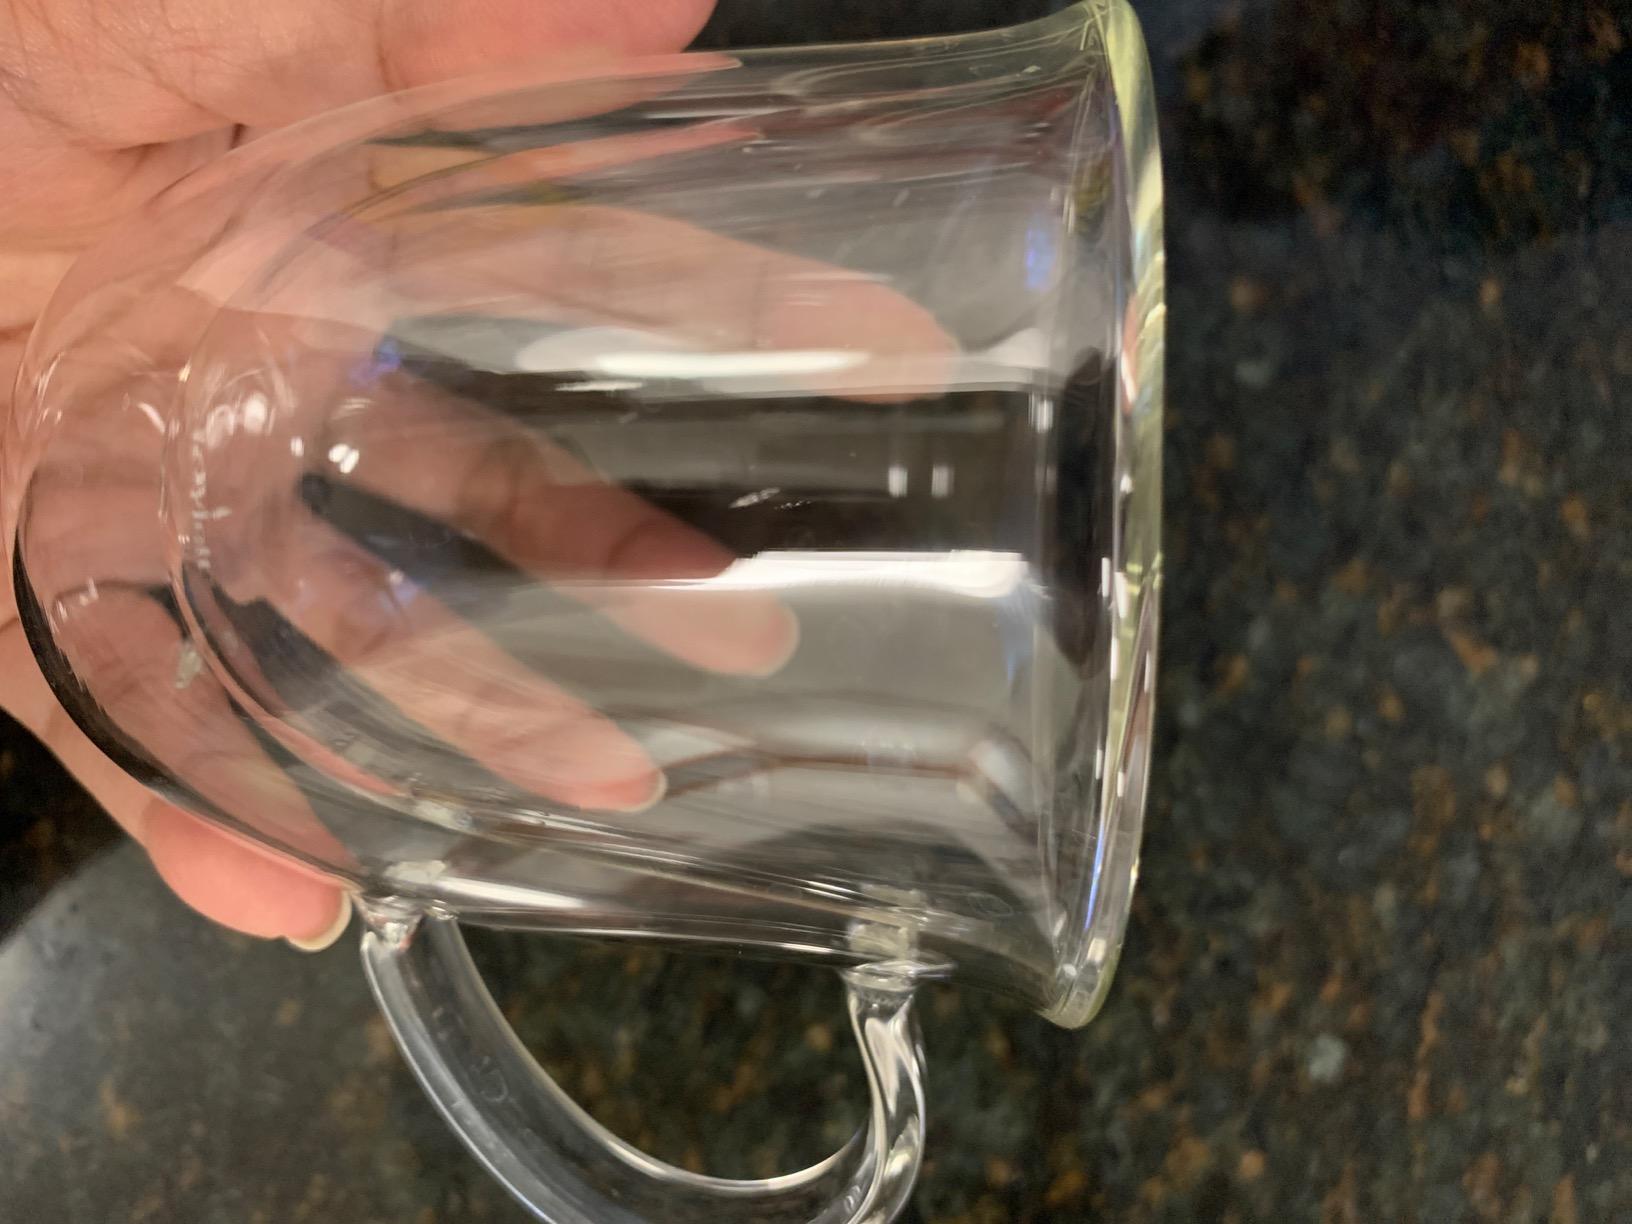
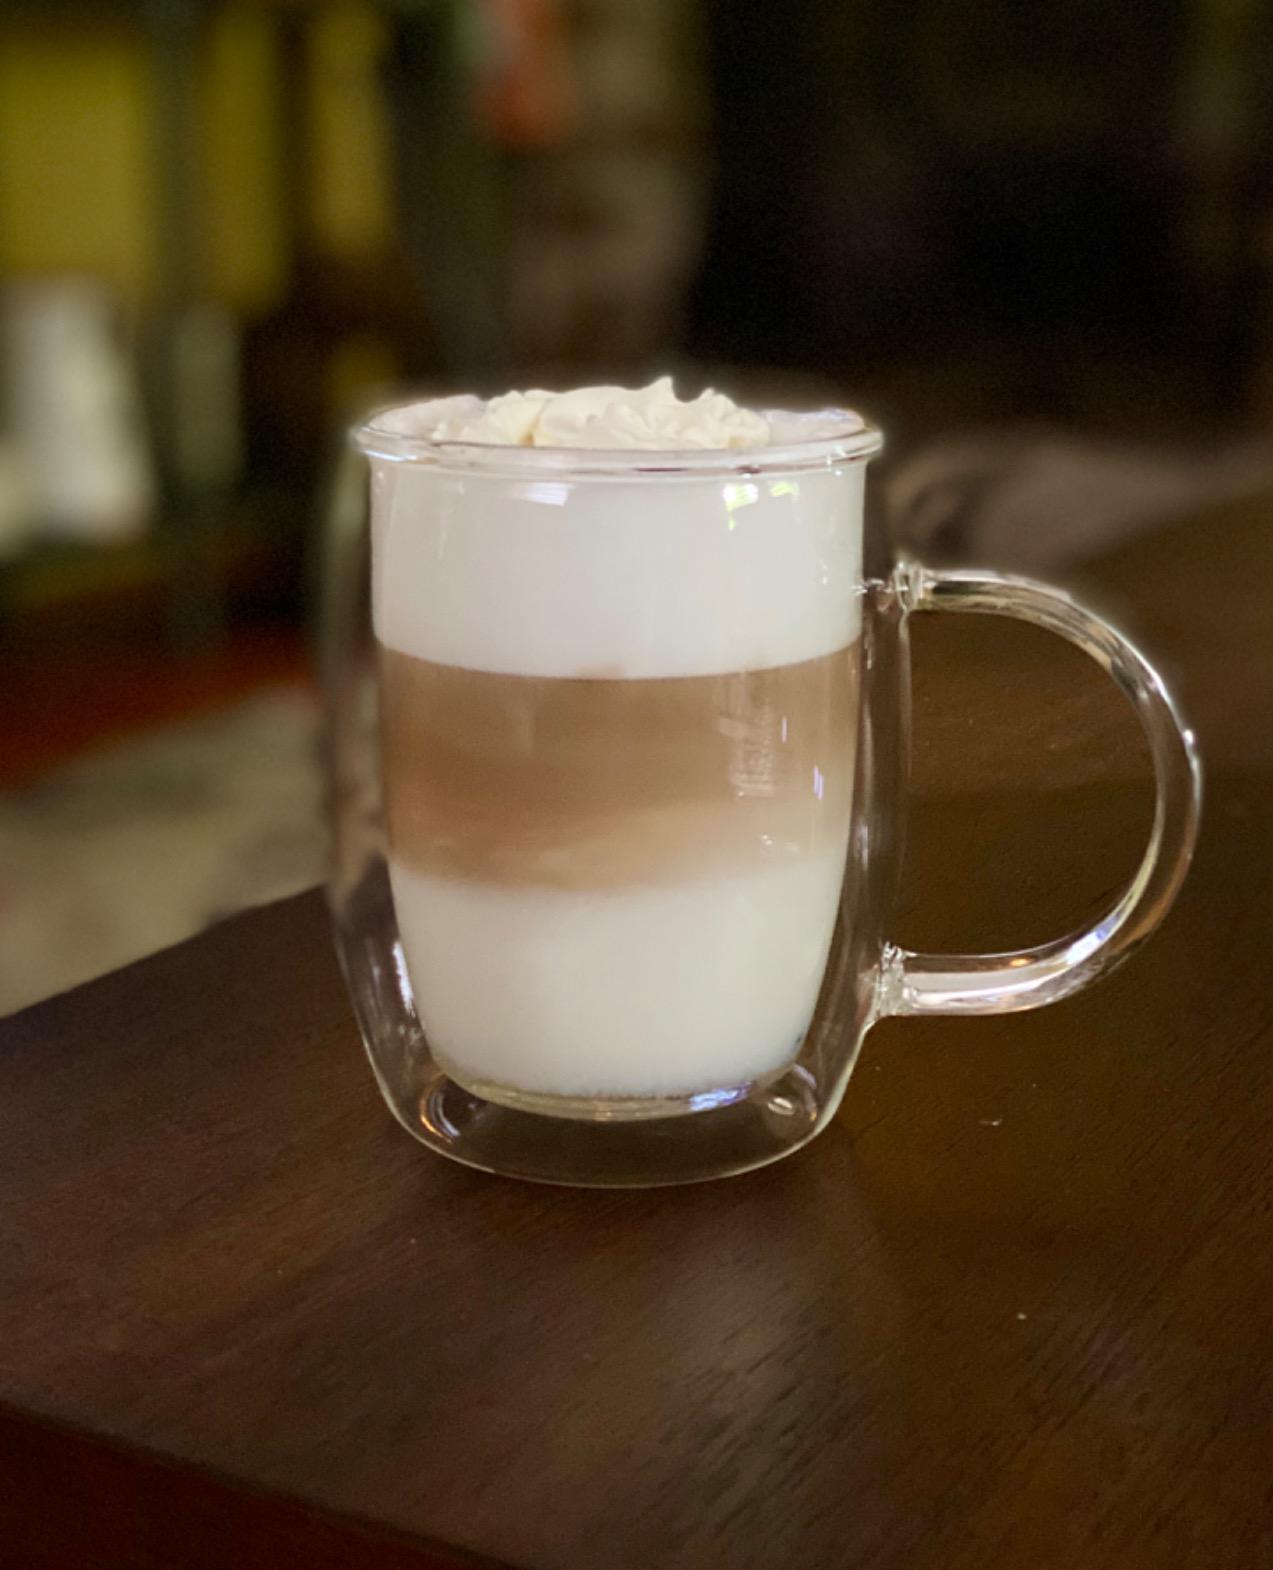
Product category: items_mug
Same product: no